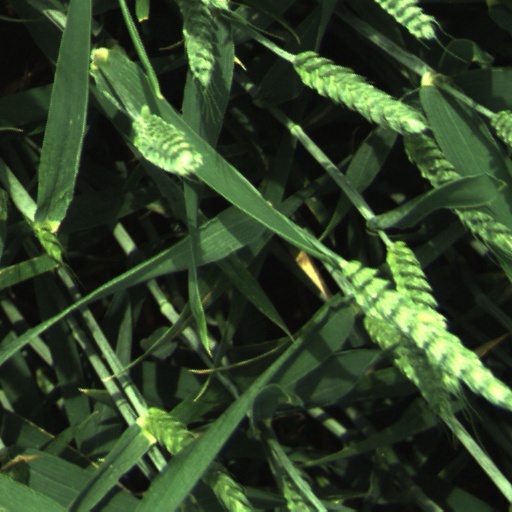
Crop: wheat